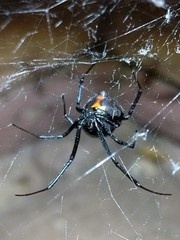
Species: Lactrodectus_hesperus